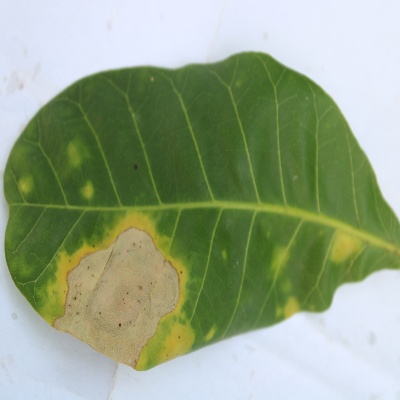
Crop: Cashew
Condition: anthracnose